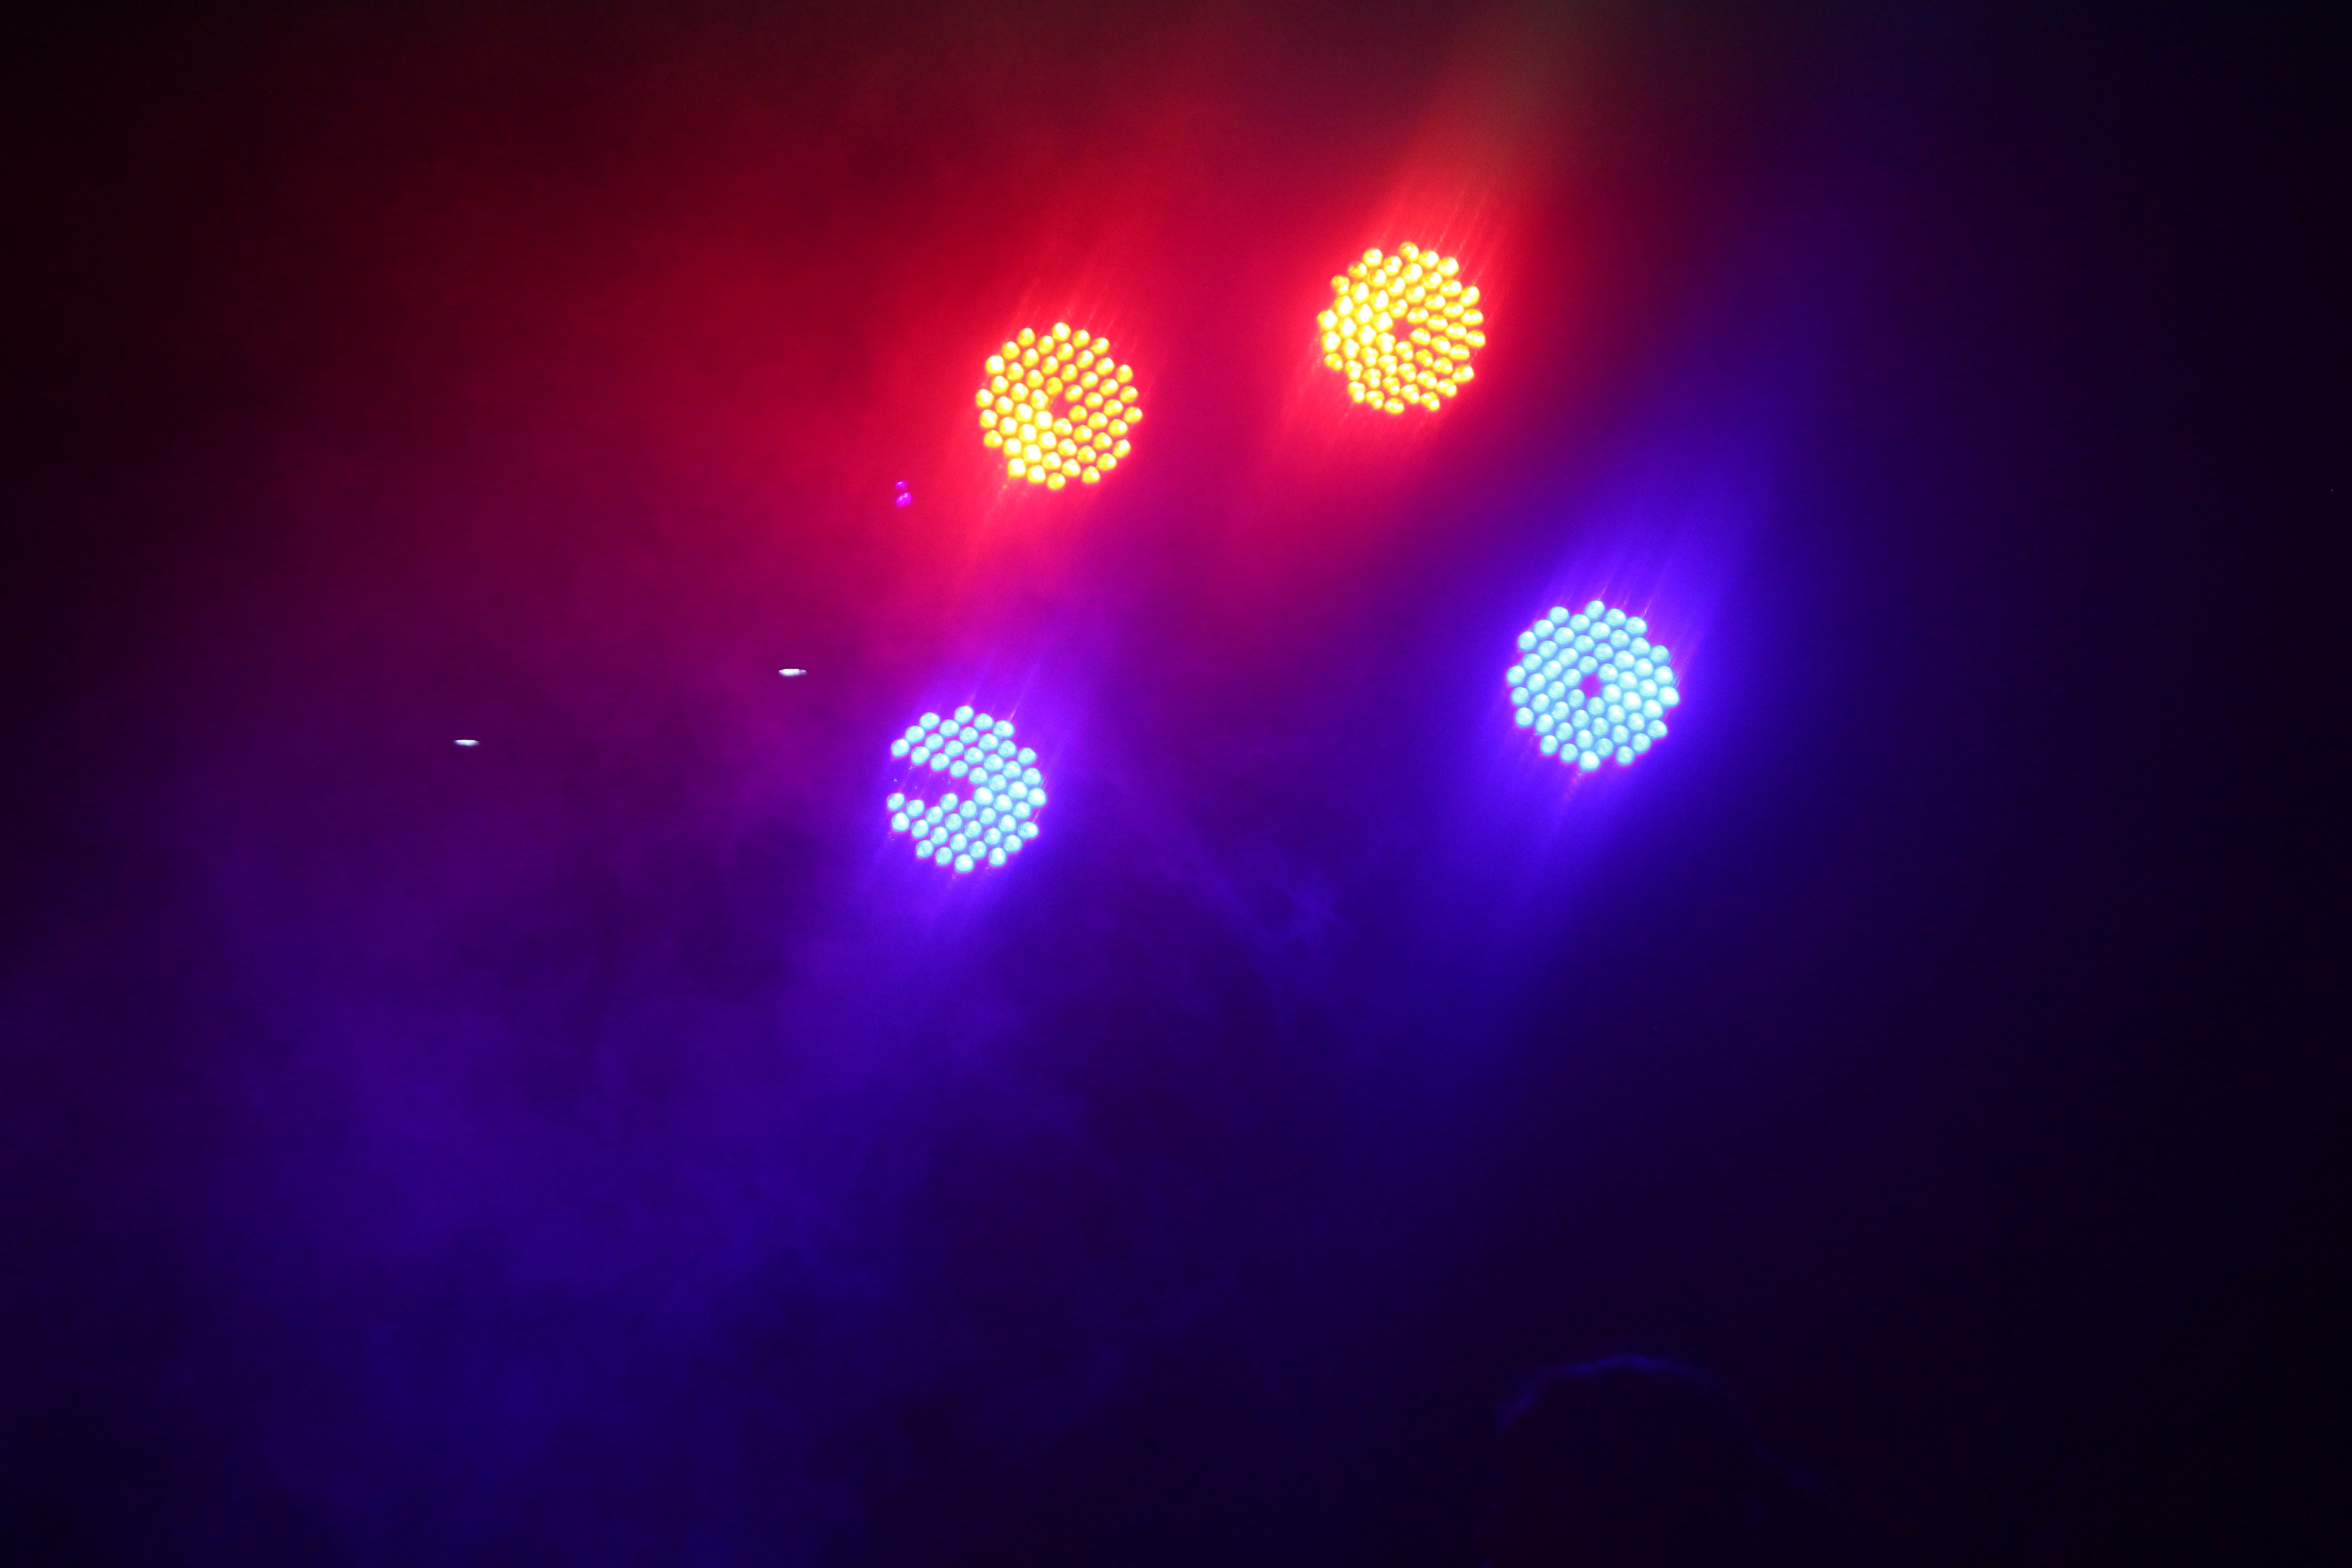
light, sunlight, lighting, lens flare, computer wallpaper